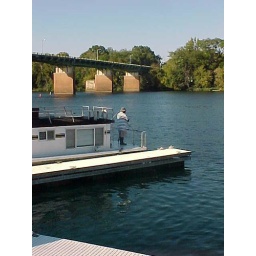
Right off the back of his boat in the dock. Think that may be the 5th Avenue bridge in the background.